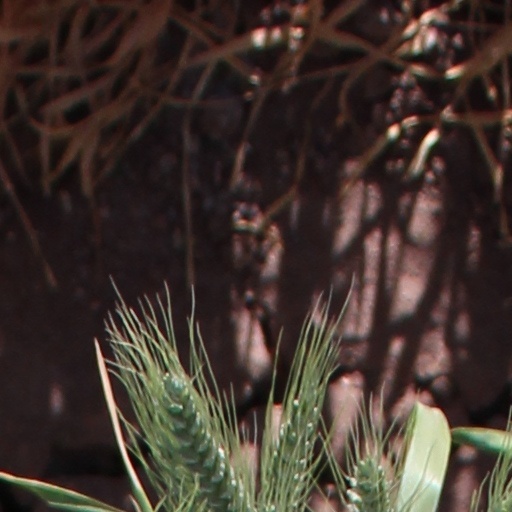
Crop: wheat